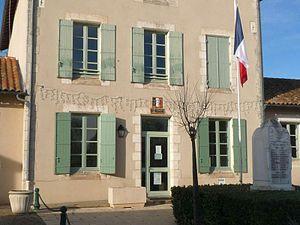
mairie de Petit-Bersac, Dordogne, France
Petit-Bersac est une commune française située dans le département de la Dordogne, en région Nouvelle-Aquitaine.